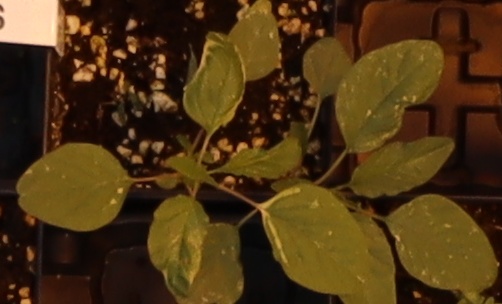
Label: Palmer Amaranth